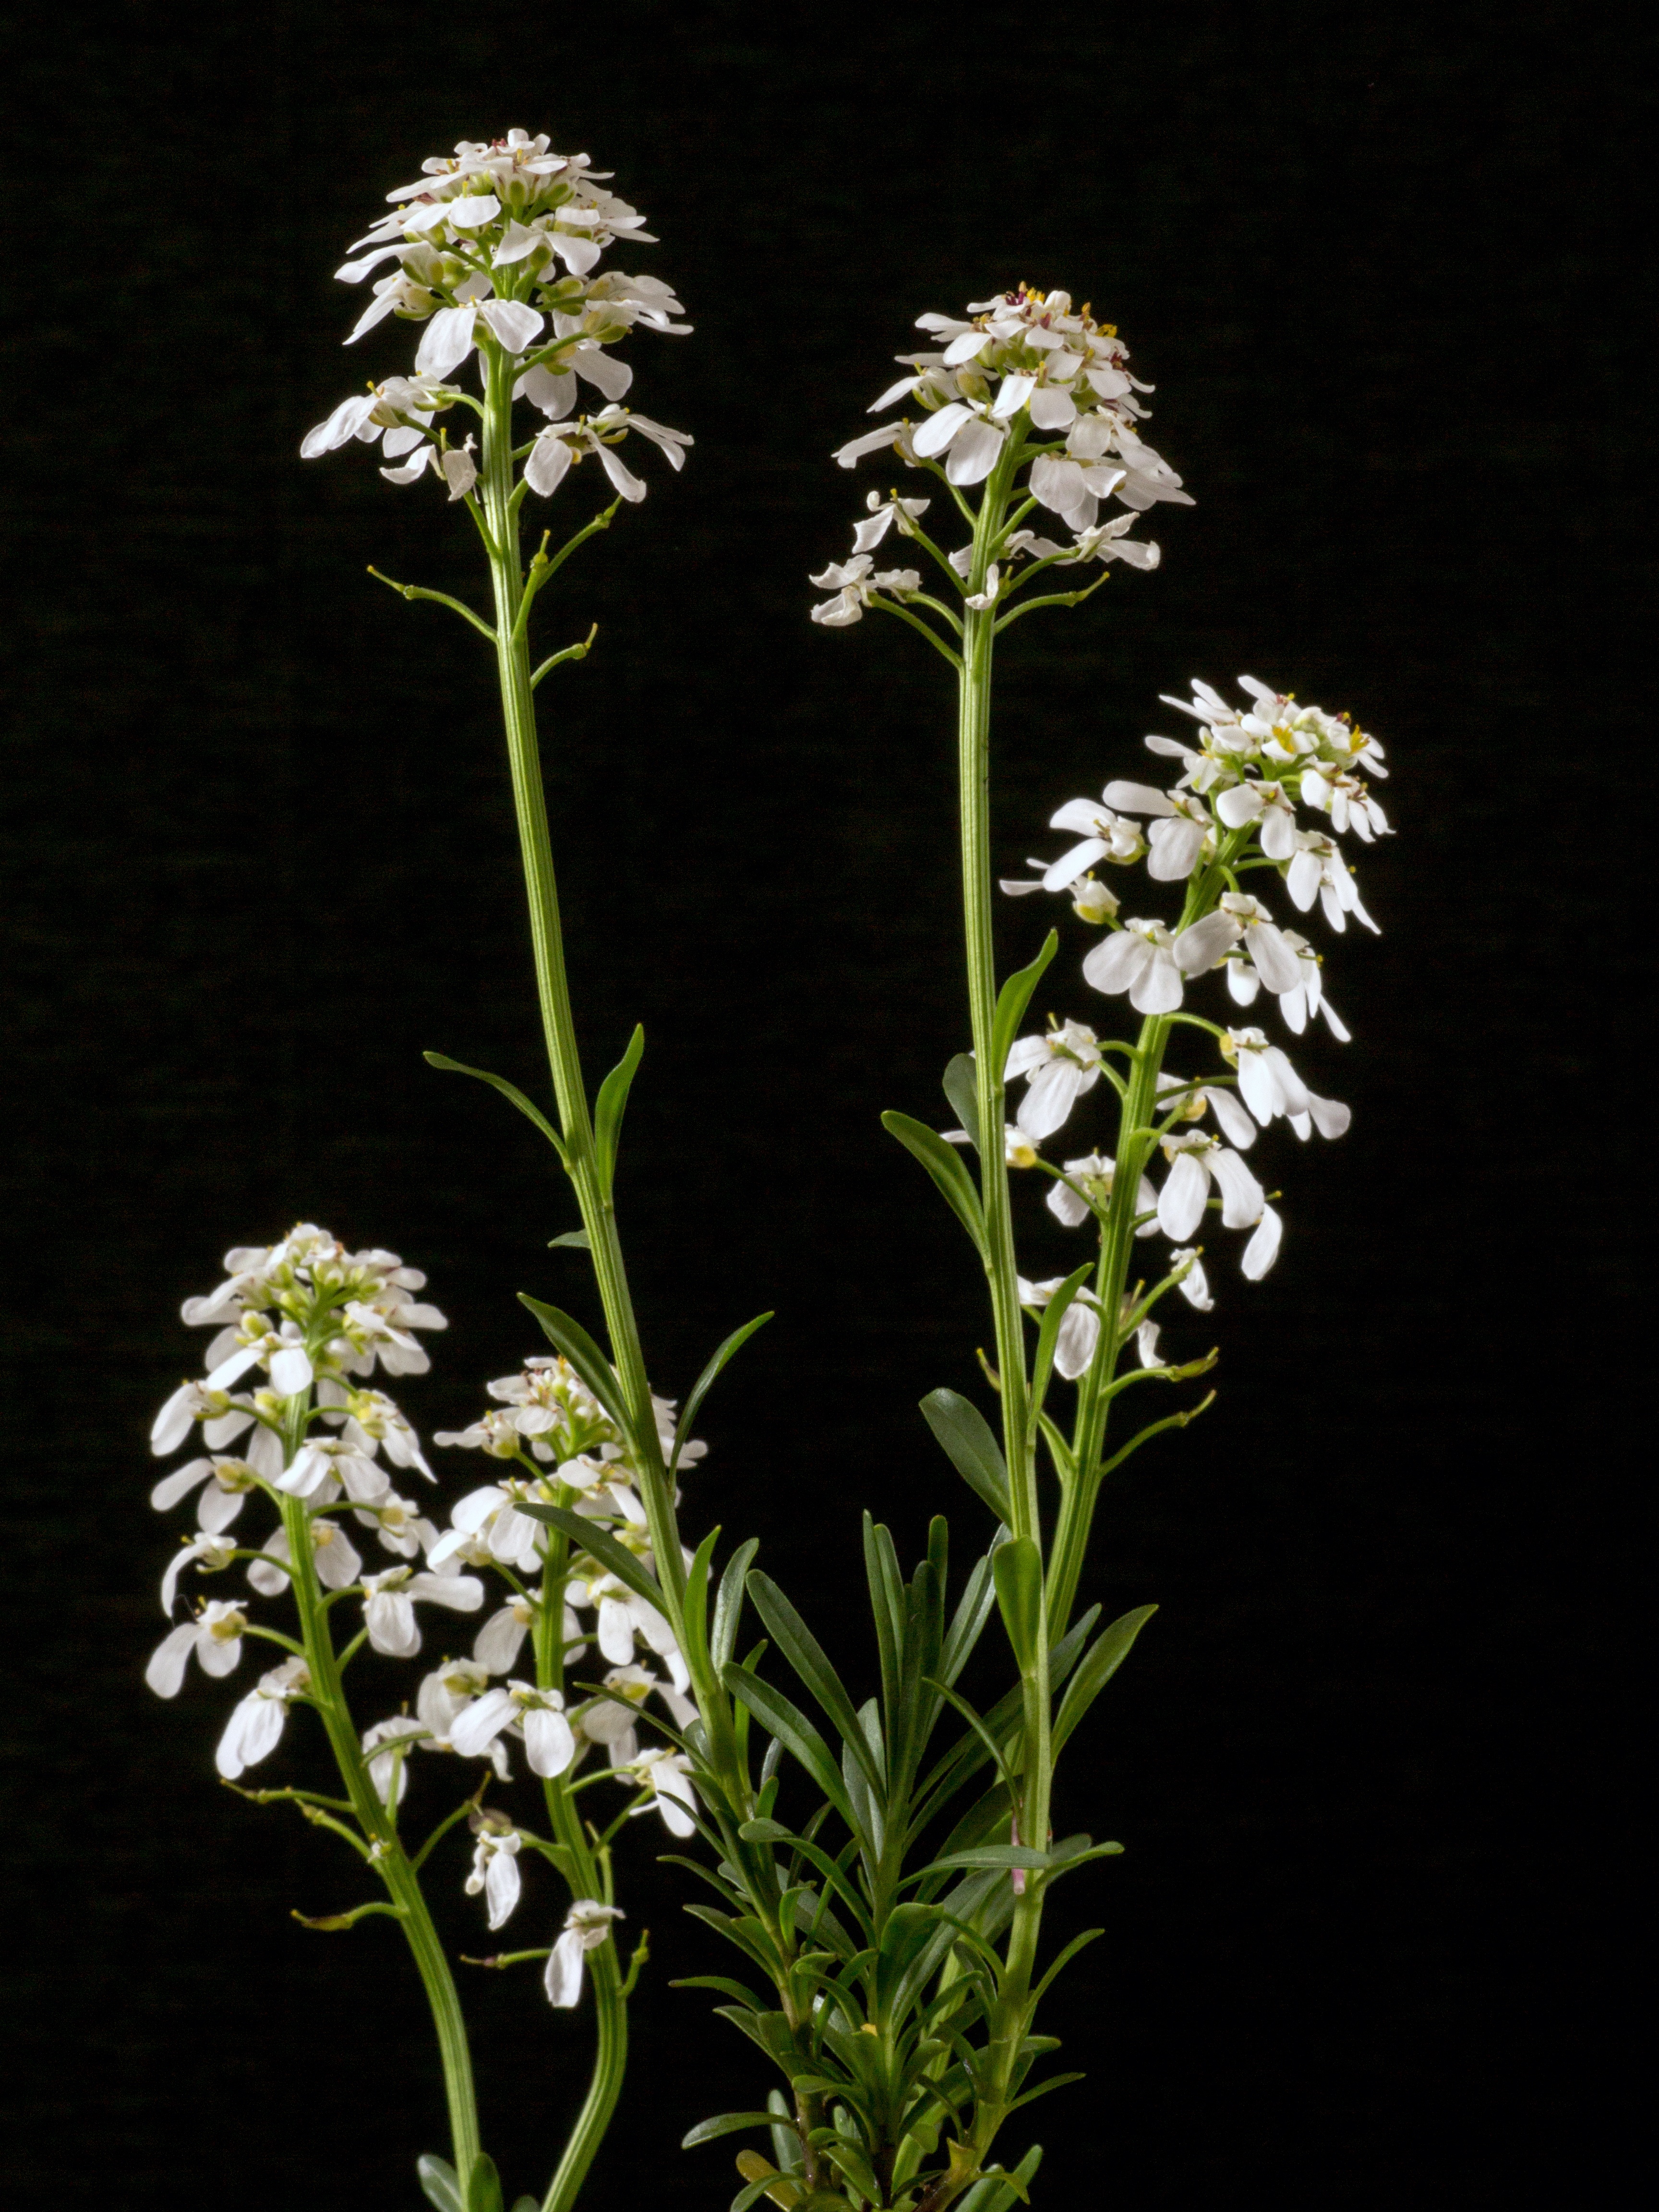
blossom, plant, white, flower, bloom, herb, macro, botany, flora, wild flower, orchid, wildflower, floristry, flowering plant, dendrobium, plant stem, land plant, english lavender